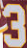
Number: 3